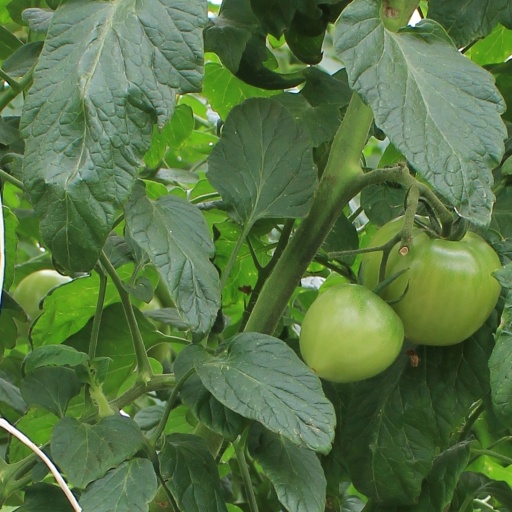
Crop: tomato